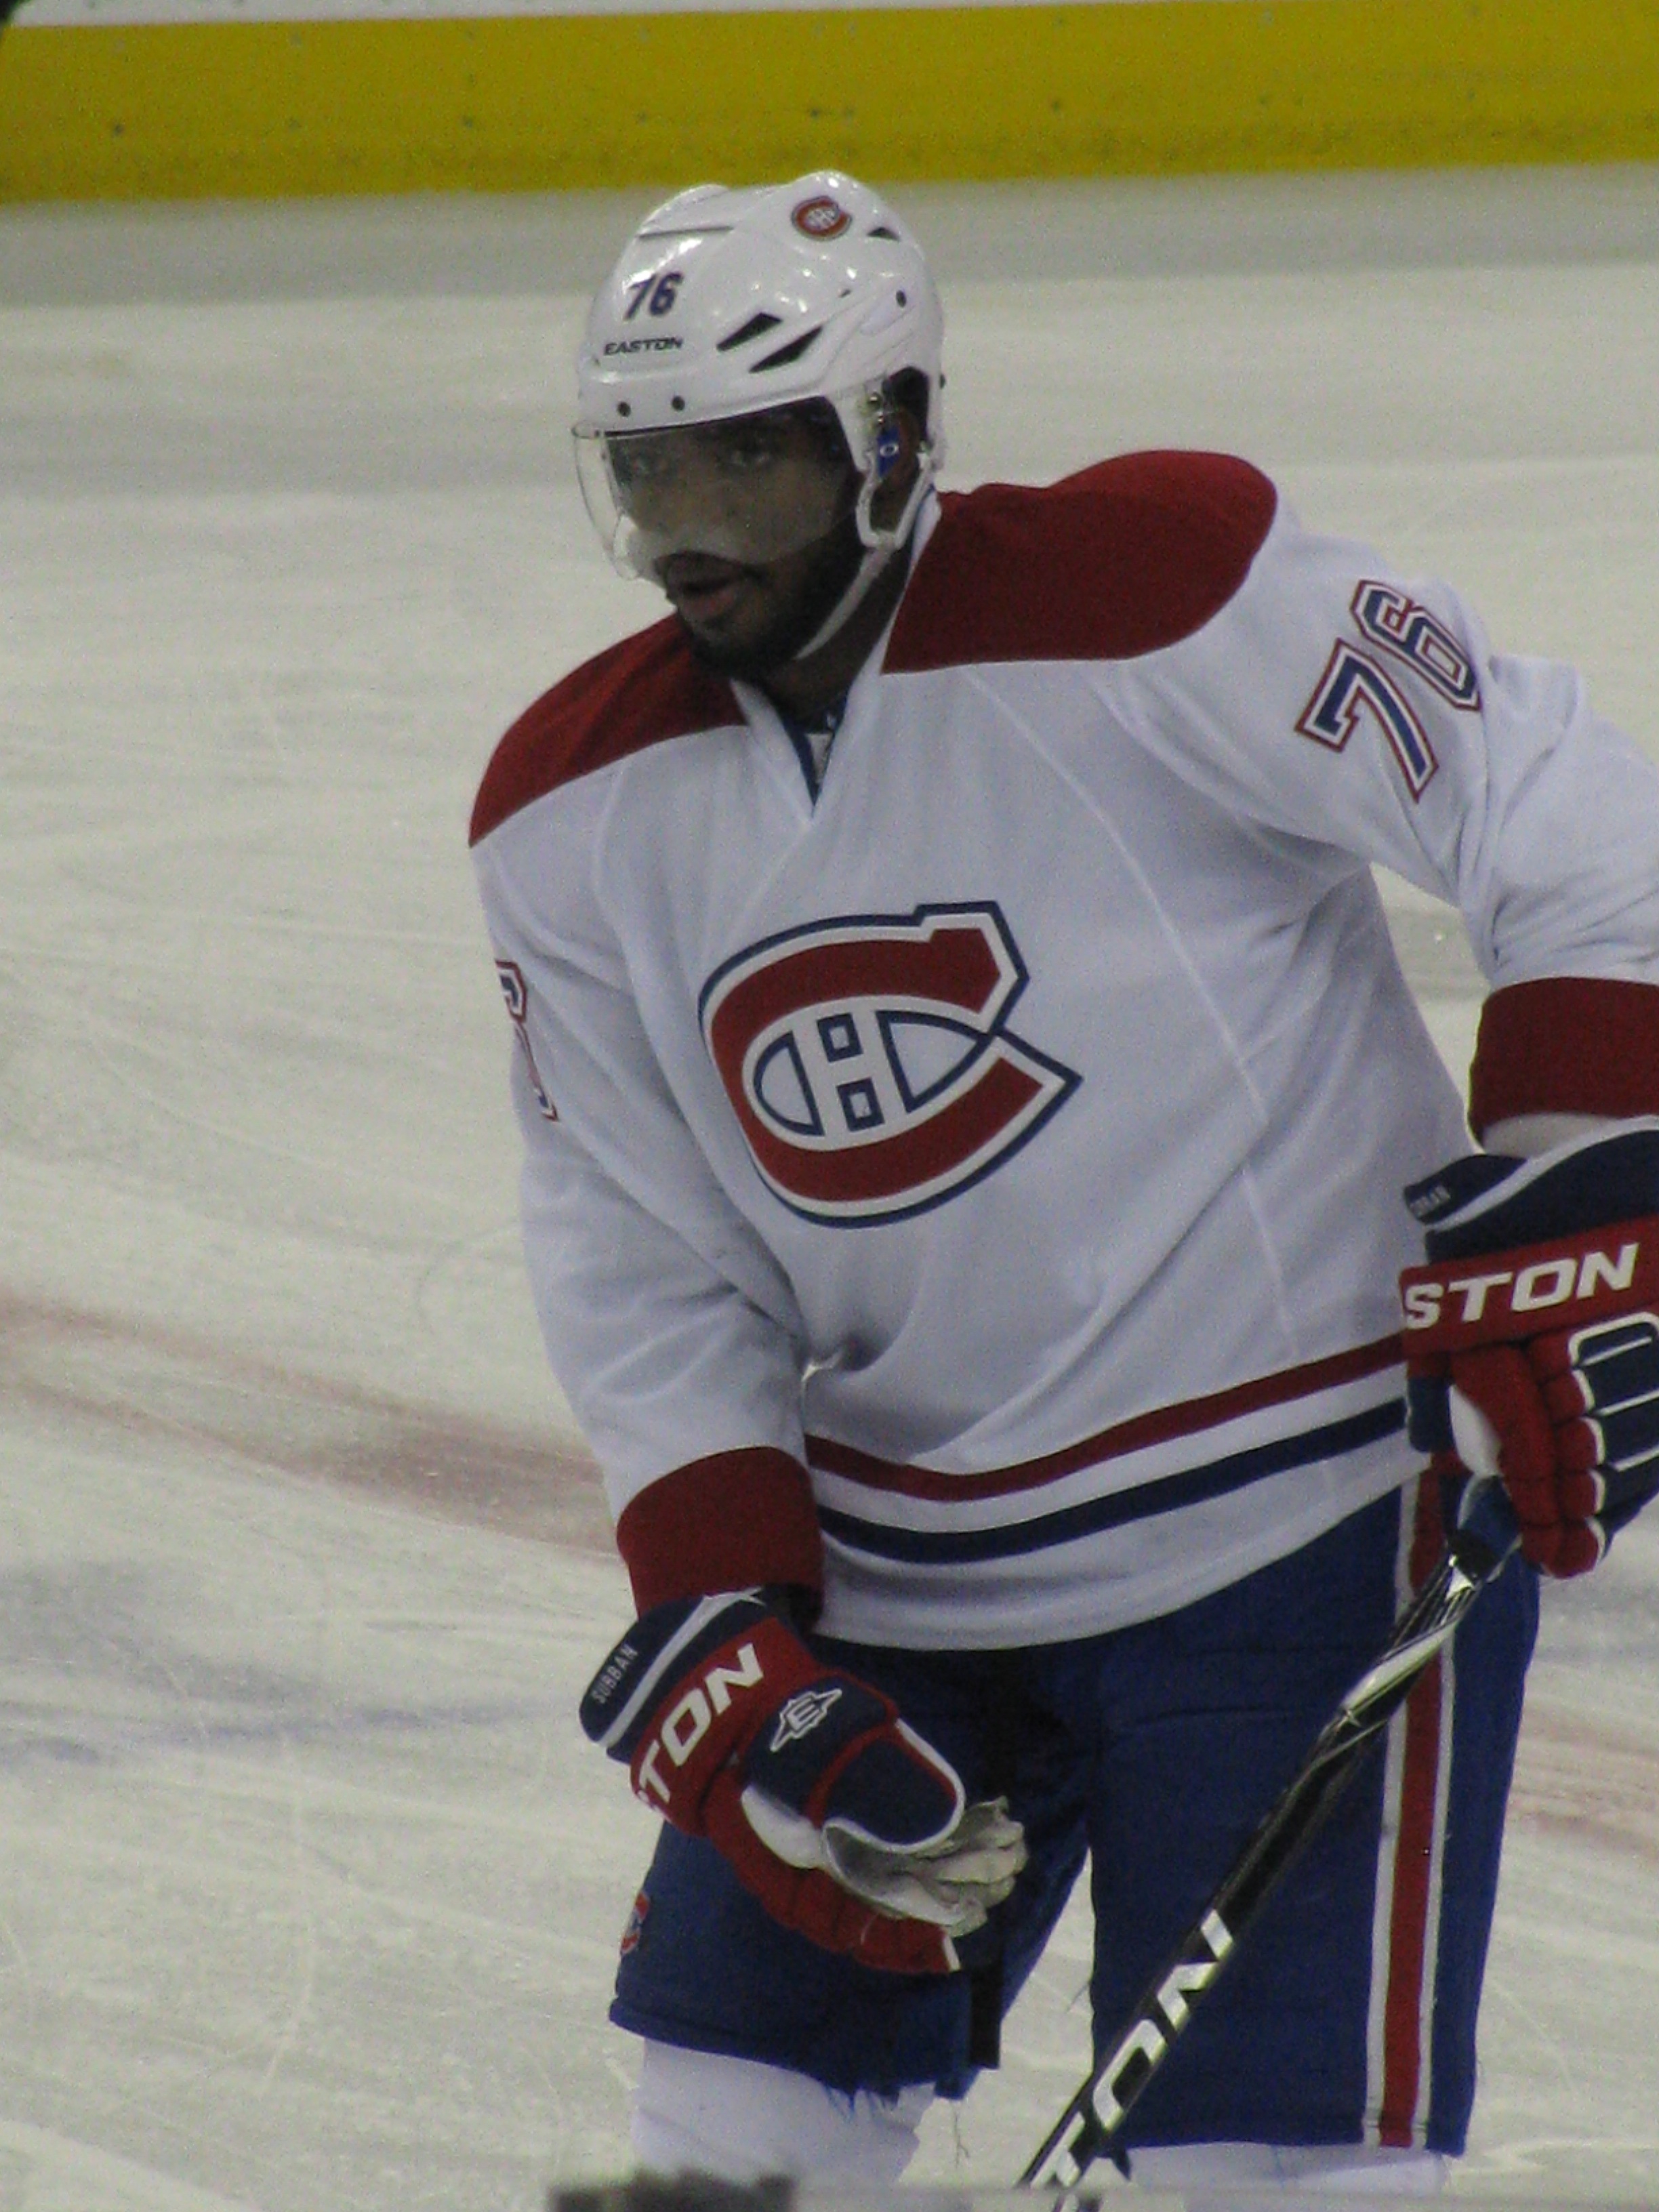
winter, sport, ice, player, ice hockey, hockey, sports, montreal, defender, ball game, team sport, canadians, goaltender, roller in line hockey, stick and ball games, college ice hockey, ice hockey position, defenseman, subban